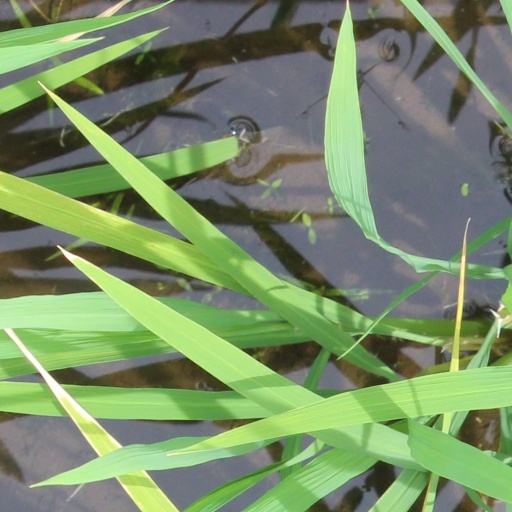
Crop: rice